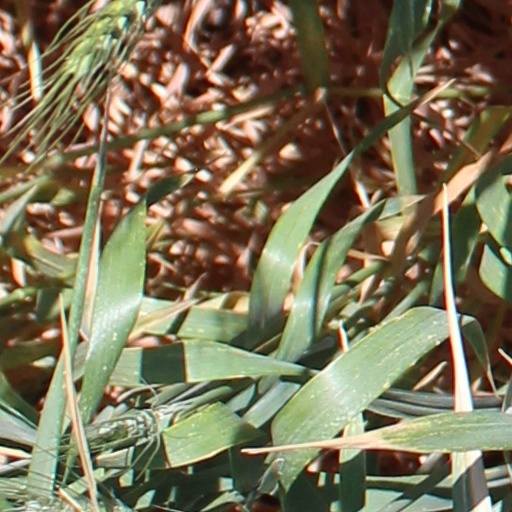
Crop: wheat